List of animal names

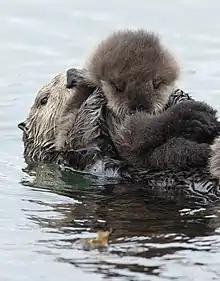
Mother sea otter with sleeping pup, Morro Bay, California

In the English language, many animals have different names depending on whether they are male, female, young, domesticated, or in groups.